Brewarrina Aboriginal Mission Site

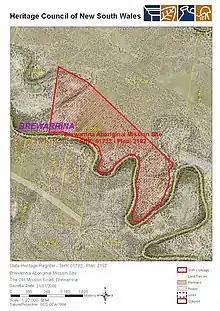
Heritage boundaries

The Brewarrina Aboriginal Mission was the oldest institutional-type community in the state that was still managed in 1965. Brewarrina Mission was the first institution formally established by the Aborigines Protection Board as part of its policy to segregate Aboriginal people. Over the years, the Brewarrina Mission was used to house other Aboriginal people from Tibooburra, Angledool, Goodooga and Culgoa to form the reserve which operated between 1886 - 1966 and was one of the longest running reserve stations in NSW. During the reserve period many Aboriginal people died and were buried in the reserve cemetery. The cemetery is no longer used by the community its integrity is held high within the values of the Aboriginal people. The entire site of Brewarrina Mission including its cemetery is a significant place to the many Aboriginal tribes including Ngemba and Murrawarri tribe as a "place of belonging". The place retains its high integrity in its cultural, spiritual, social and historical values to many Aboriginal people across NSW.